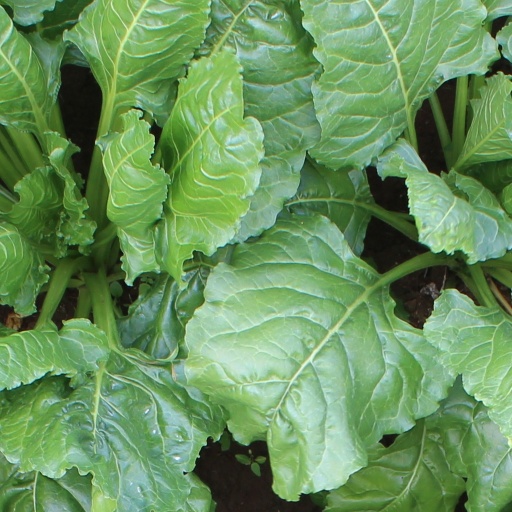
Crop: sugar beet